Essendon, Hertfordshire

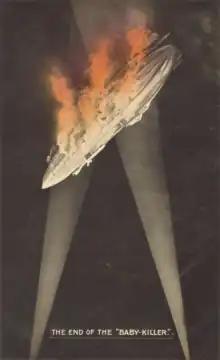
British propaganda postcard entitled "The End of the 'Baby-Killer'", depicting the shooting down of Schütte-Lanz SL 11

In the early morning of 3 September 1916 during World War I, several houses were destroyed and the church damaged, when Schütte-Lanz SL 11, a German airship returning from a bombing raid on London, jettisoned its remaining bombs. Two sisters, Frances (26), a Post Office telephonist, and Eleanor (12) Bamford, daughters of the village blacksmith, were killed. A plaque commemorating the event is on the wall of the church, where their funeral was also held. The airship was shot down shortly afterwards, while still over Hertfordshire, by Lieutenant Leefe Robinson, killing the entire crew. Robinson received the Victoria Cross for his action.